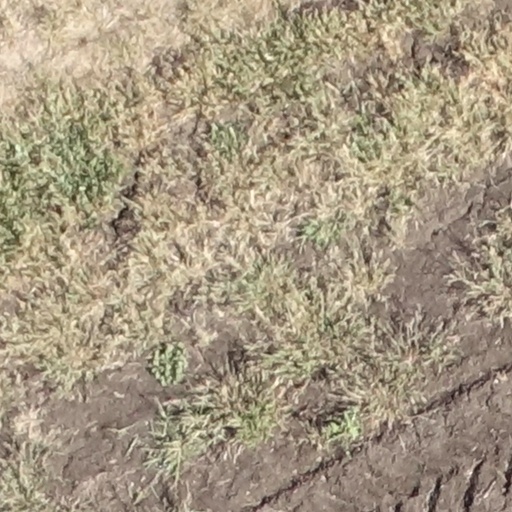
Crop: sorghum